Thirukattupalli

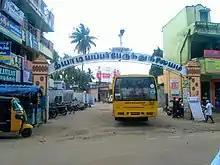
Thirukattupalli Bus Stand

Thirukattupalli (Ancient name: Melaithirukattupalli) is a panchayat town near Thiruvaiyaru in Thanjavur district in the Indian state of Tamil Nadu. The economy of this town is majorly based on the agricultural lands of the surrounding villages. Its nearby major cities include Thanjavur (28 km Southeast) and Trichy (32 km Northwest). Modes of transportation to these cities include regular daily bus services (Theeyadiappar Bus Station) and Budalur Railway Station (located 6 km South). Sir P. S. Sivaswami Iyer Higher Secondary School located at the heart of this town serves as the alma-mater for nearly all locals.